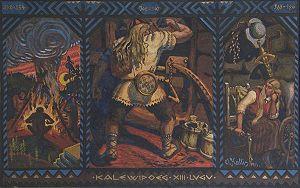
Oskar Kallis est un peintre estonien et l'un des représentants locaux du courant du nationalisme romantique.